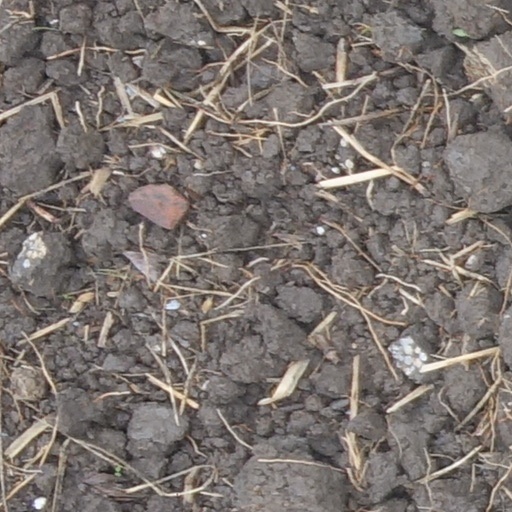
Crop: wheat